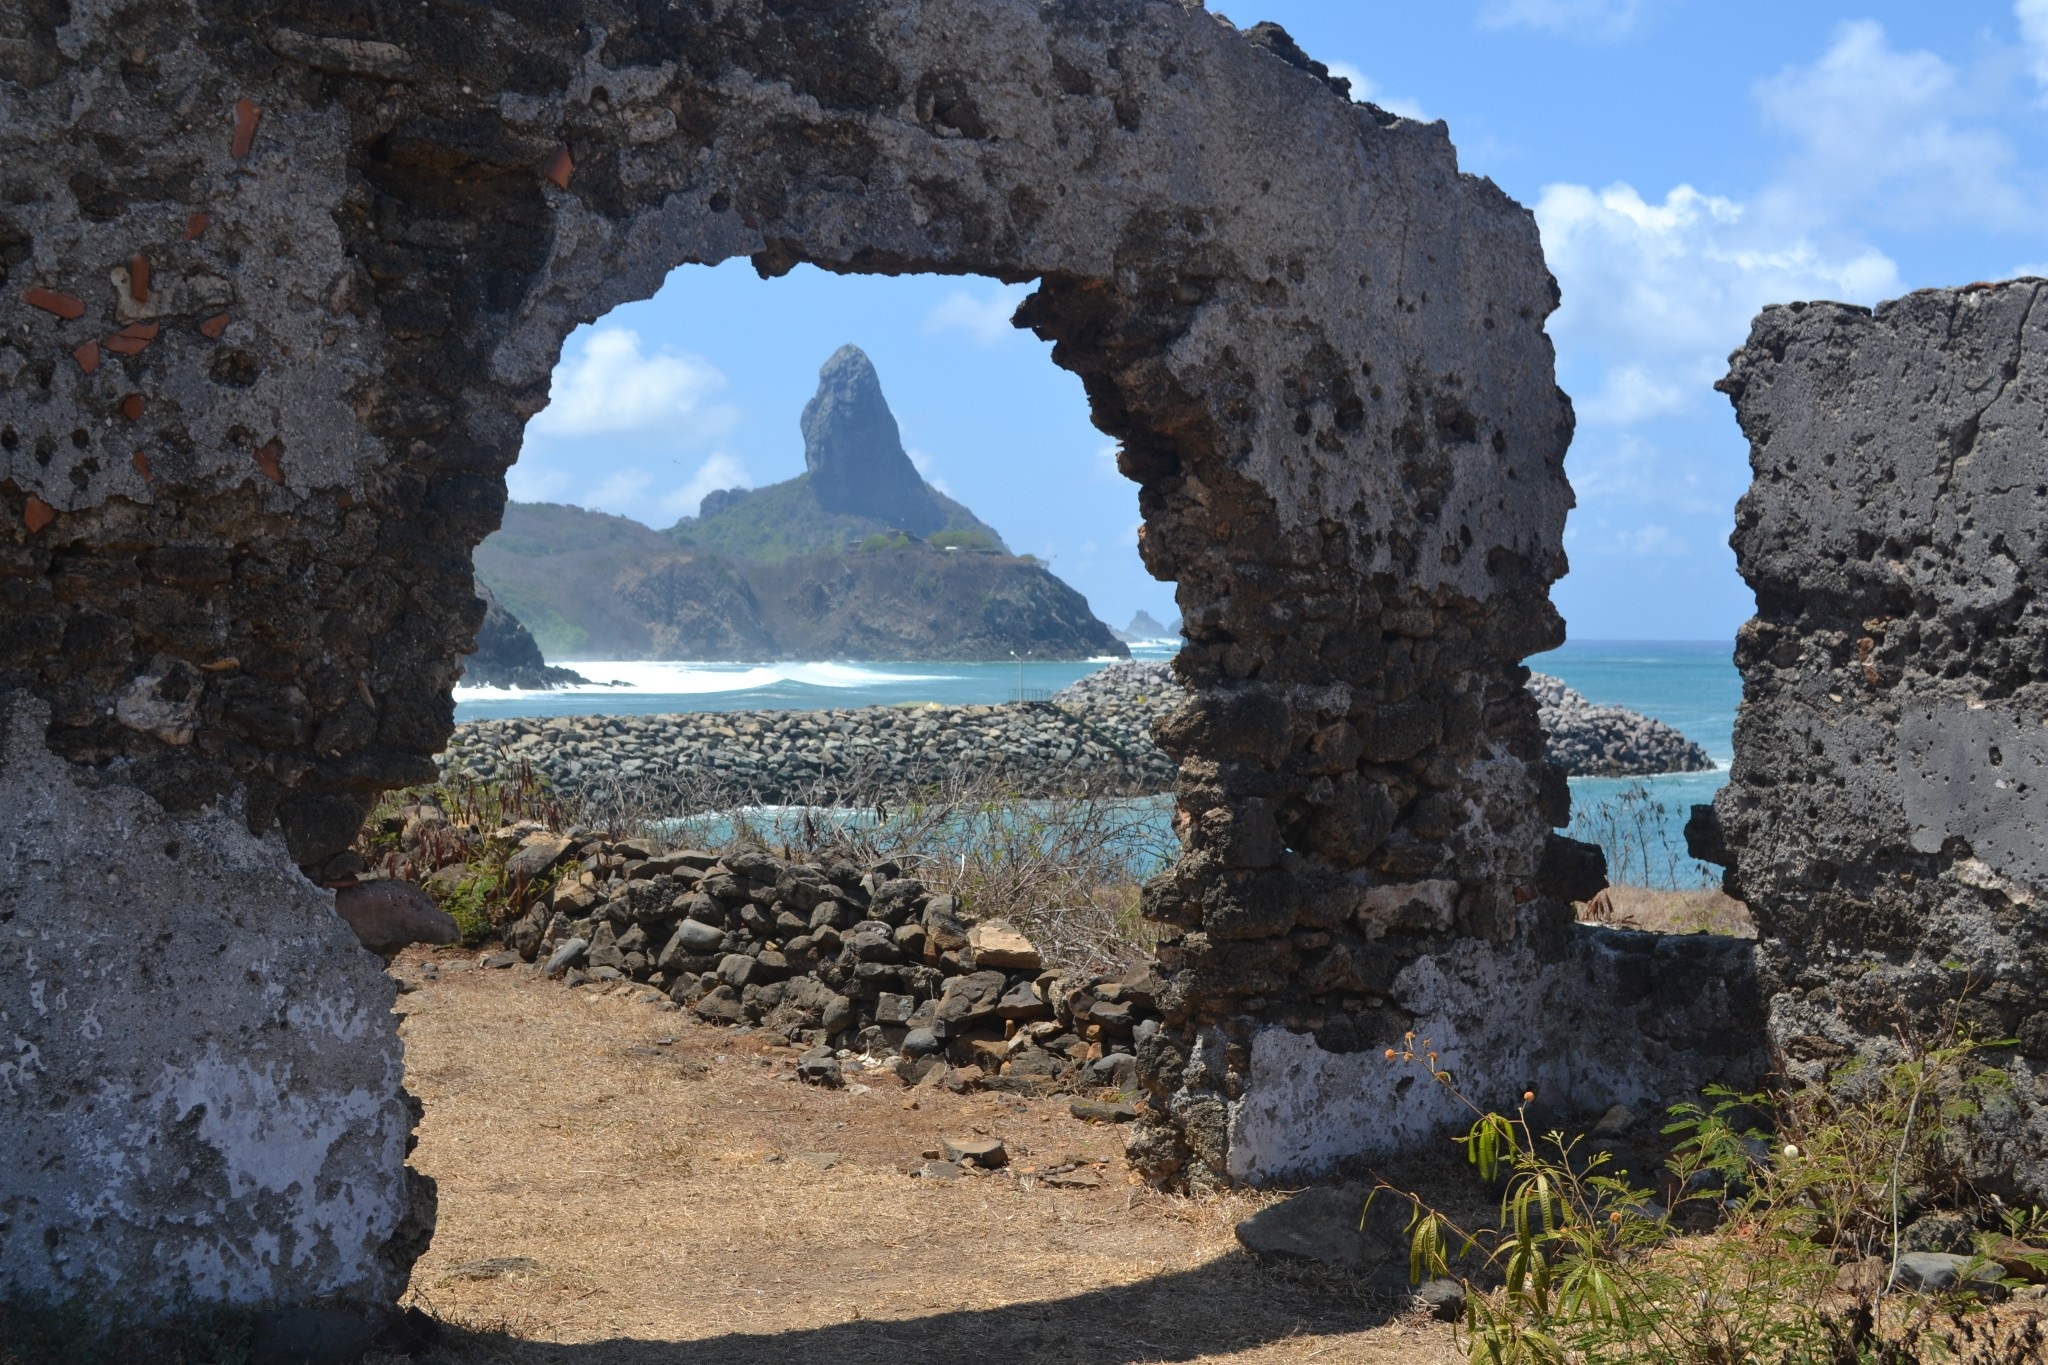
sea, coast, rock, formation, cliff, arch, landmark, tourism, terrain, material, geology, ruins, cape, monolith, pernambuco, natural arch, noronha, morro do pico, ancient history